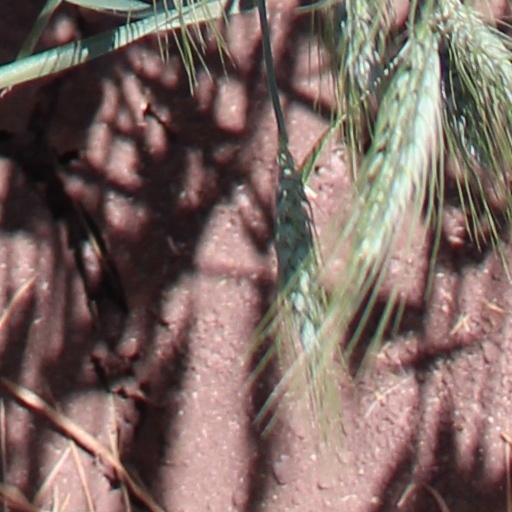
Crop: wheat